Dungeon Explorer II

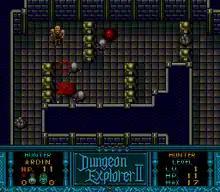
Gameplay screenshot

"Dungeon Explorer II" is an action role-playing game with dungeon crawl and hack and slash elements that is played in a top-down perspective like its predecessor. Players assume the role of one of eight characters tasked with recovering the Ora stone from Fades, an evil magician who stole it from king Earl II to resurrect the deceased alien king Natas, in order to save the land of Oddesia from destruction. They must also rescue princess Miriam of Solis, who was taken as hostage by a monster. Like its predecessor, each character belongs to a specific class and their abilities vary primarily in their black and white magic as well as statistics. However, each character can be upgraded into new classes. Lives are shared between players and once all lives are lost, the game is over, though more can be obtained by playing a gambling minigame against the Grim Reaper. Like the first entry, the game supports five players simultaneously. A password system is also used.